Jalisco

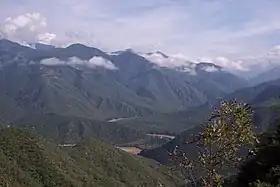
The Sierra Madre Occidental

In 1821, a proposal for a "Republic of the United States of Anáhuac" circulated in Guadalajara which called for a federation of states to allow for the best political union in Mexico. Much of these principles appeared with the 1824 Constitution which was enacted after Iturbide was dethroned. Under this Constitution, Colima, Aguascalientes and Nayarit were still part of Jalisco. Its first governor was Prisciliano Sánchez. The new state was divided into eight cantons: Autlán, Colotlán, Etzatlán, Guadalajara, La Barca, Lagos, Sayula, and Tepic.